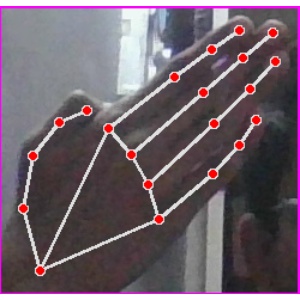
अक्षर: घ